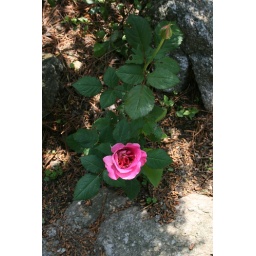
flower &amp;amp; plant janghung-arboretum in kyungki korea